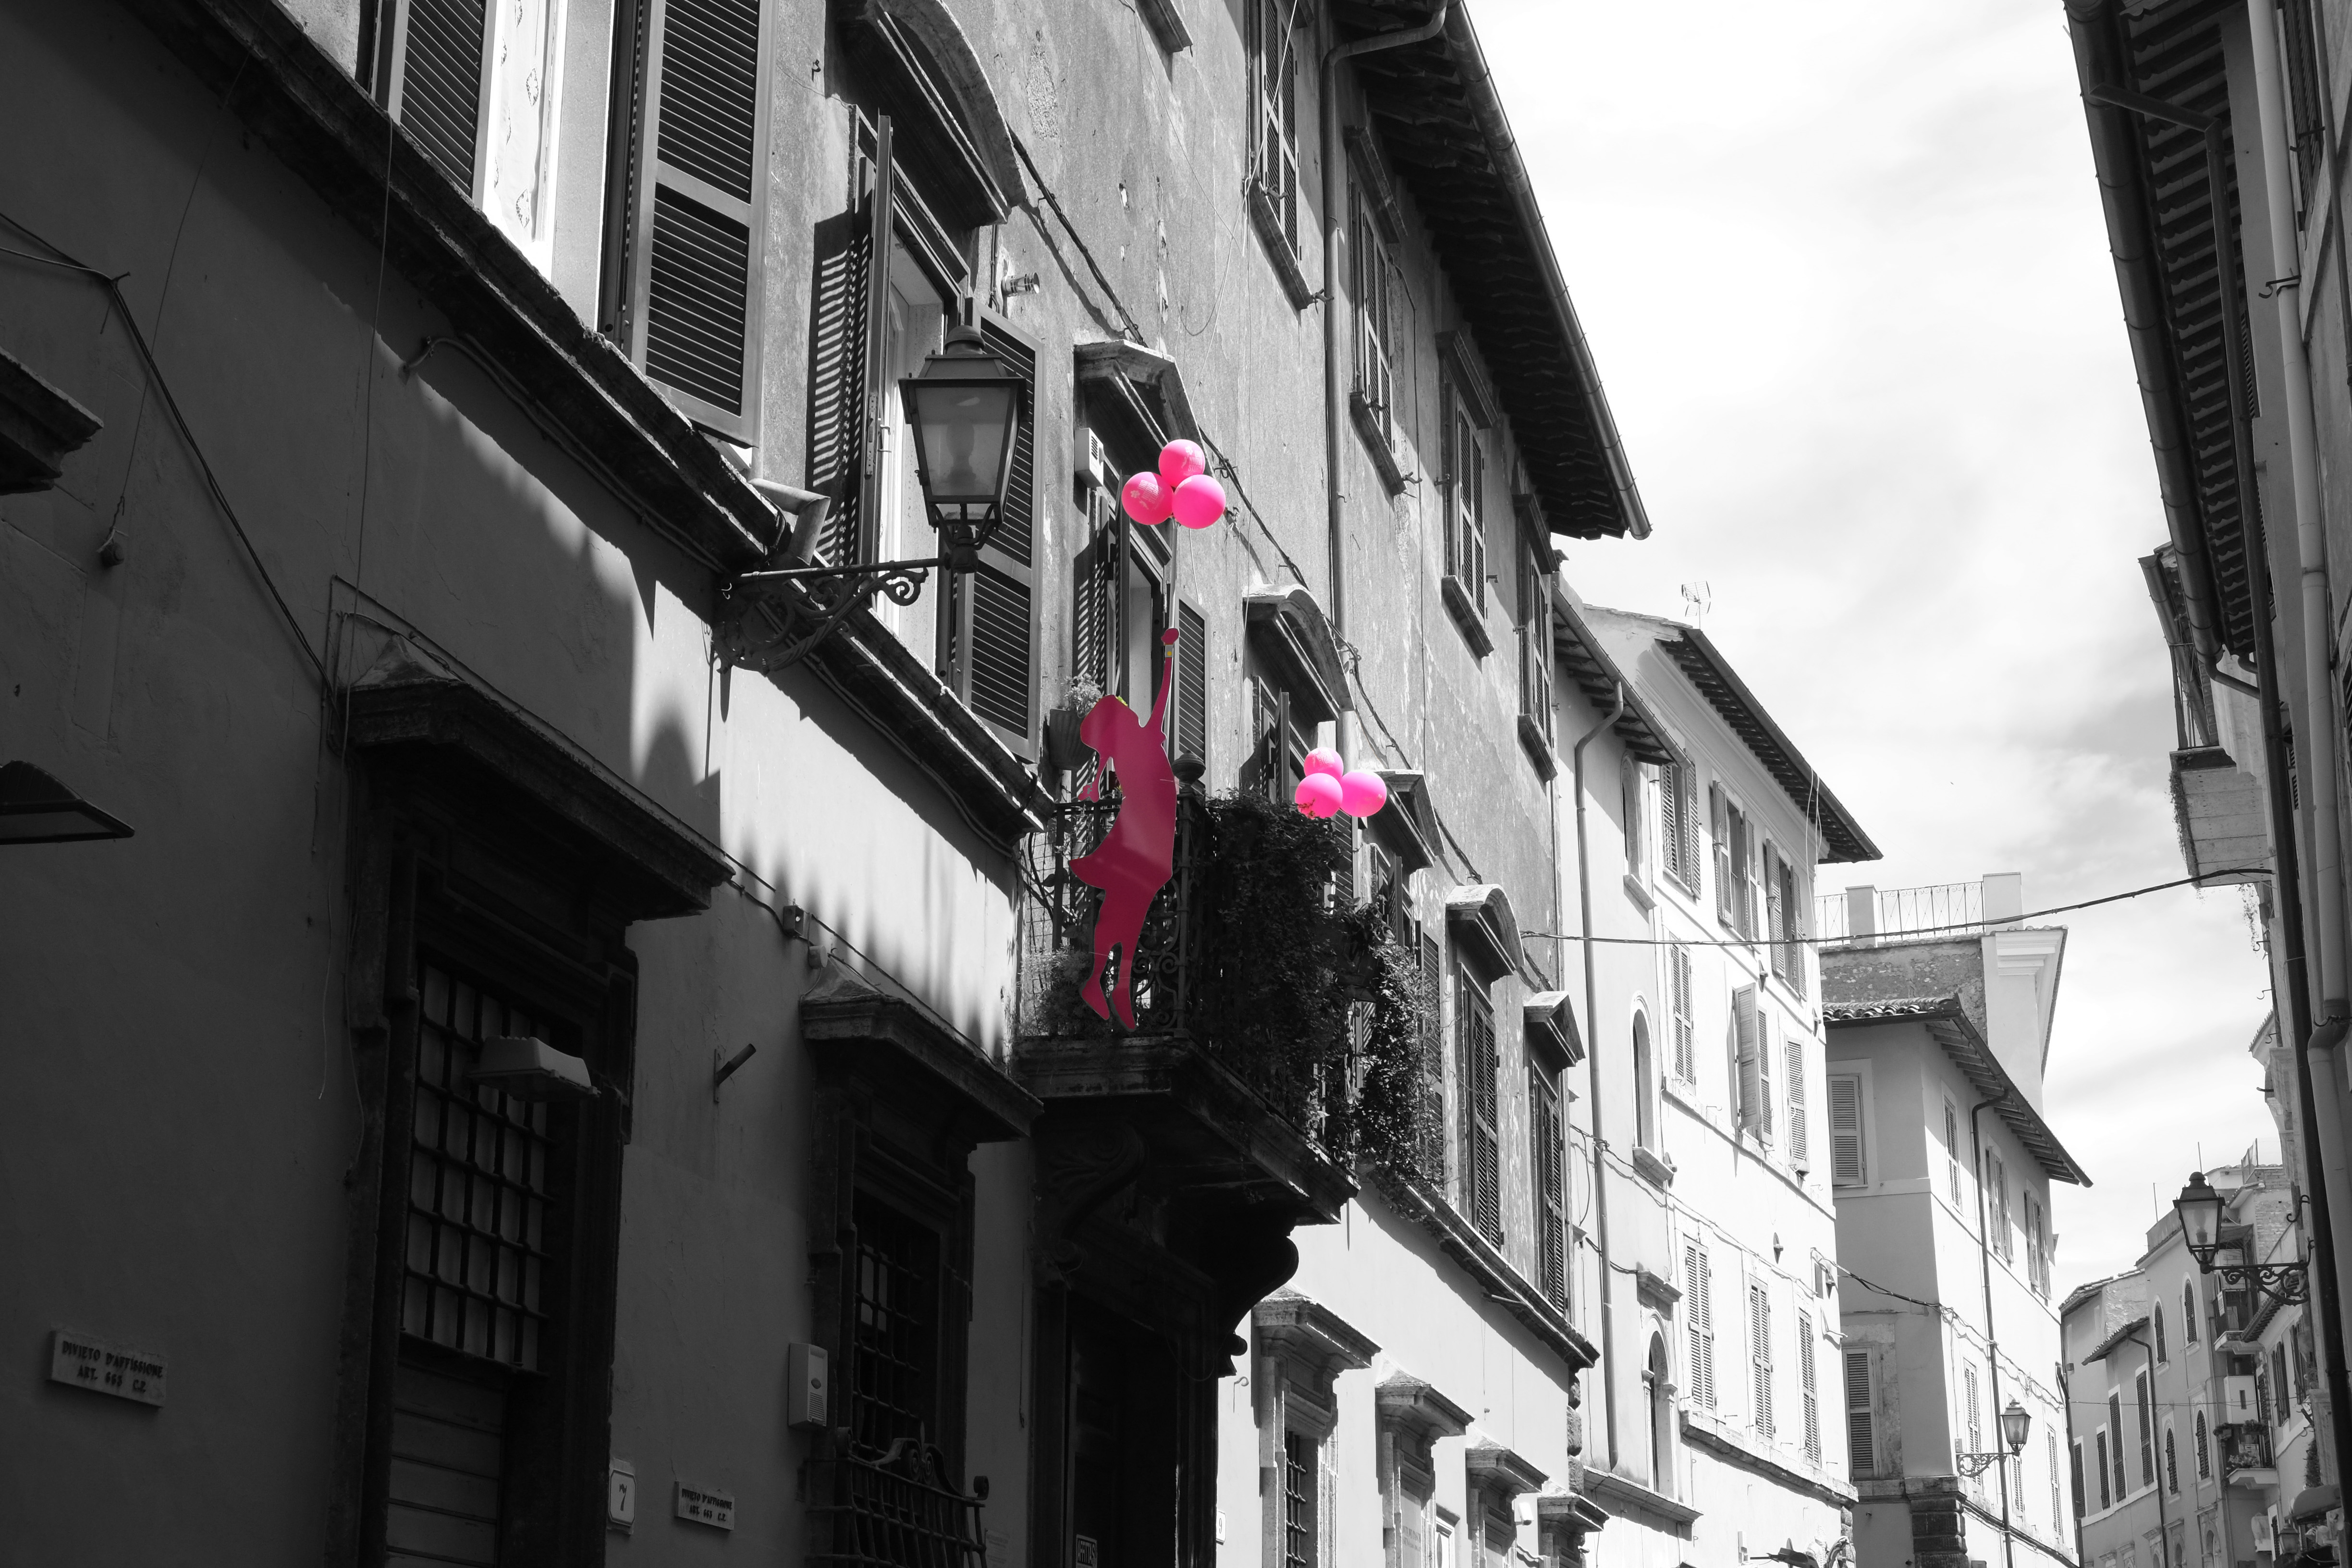
black and white, road, street, alley, city, skyscraper, downtown, italy, black, monochrome, infrastructure, fuji, shape, fujix, fujixe1, e1, tivoli, urban area, monochrome photography